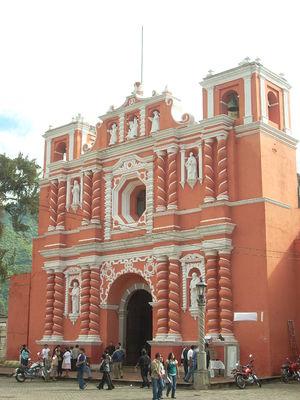
Jocotenango est une ville du Guatemala située dans le département de Sacatepéquez.